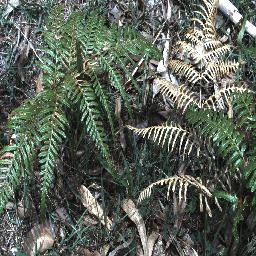
Label: negative